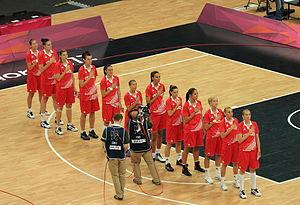
Le tournoi féminin de basket-ball aux Jeux olympiques d'été de 2012 se tient à Londres du 28 juillet au 11 août 2012. Les matchs du premier tour ont tous lieu au sein de la Basketball Arena, tandis que les phases finales se déroulent à la North Greenwich Arena, appelée initialement The O₂ Arena mais doit être renommé temporairement durant les Jeux pour éviter la confrontation avec le naming.